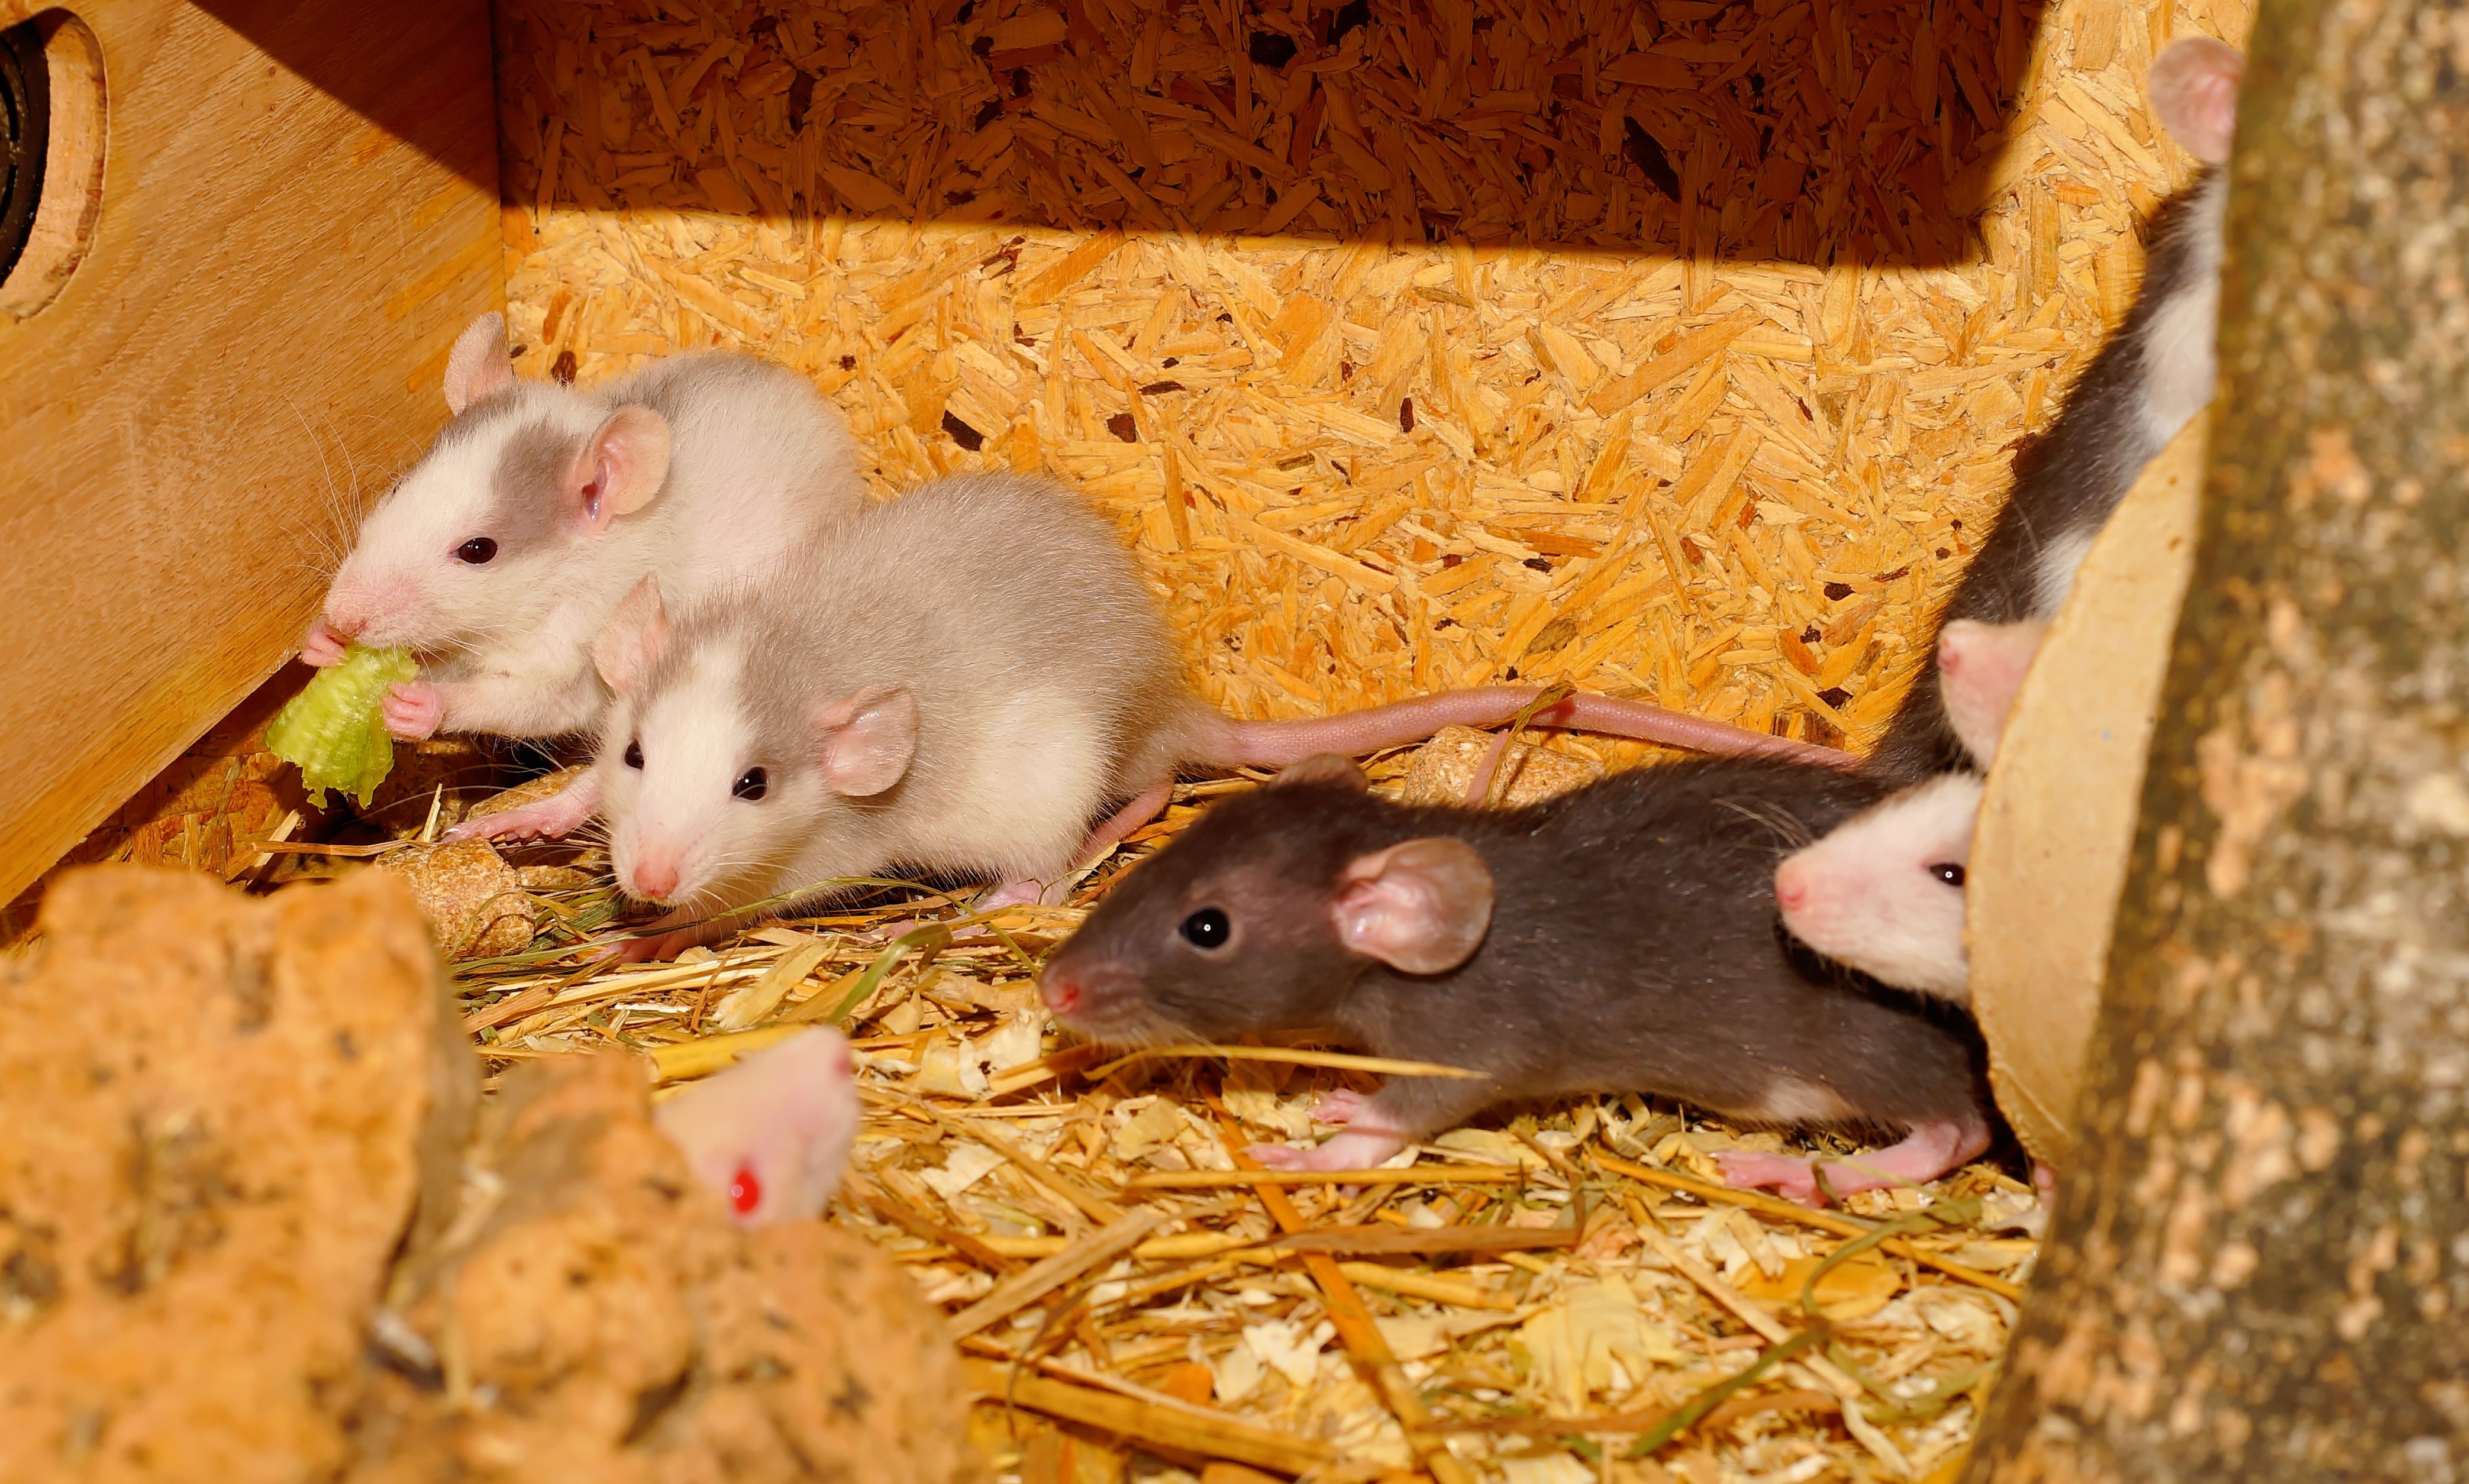
hair, sweet, mouse, cute, fur, young, food, mammal, eat, hamster, rodent, fauna, rat, family, whiskers, rodents, ears, head, vertebrate, nager, pest, curious, button eyes, young animals, gerbil, kulleraugen, muroidea, muridae